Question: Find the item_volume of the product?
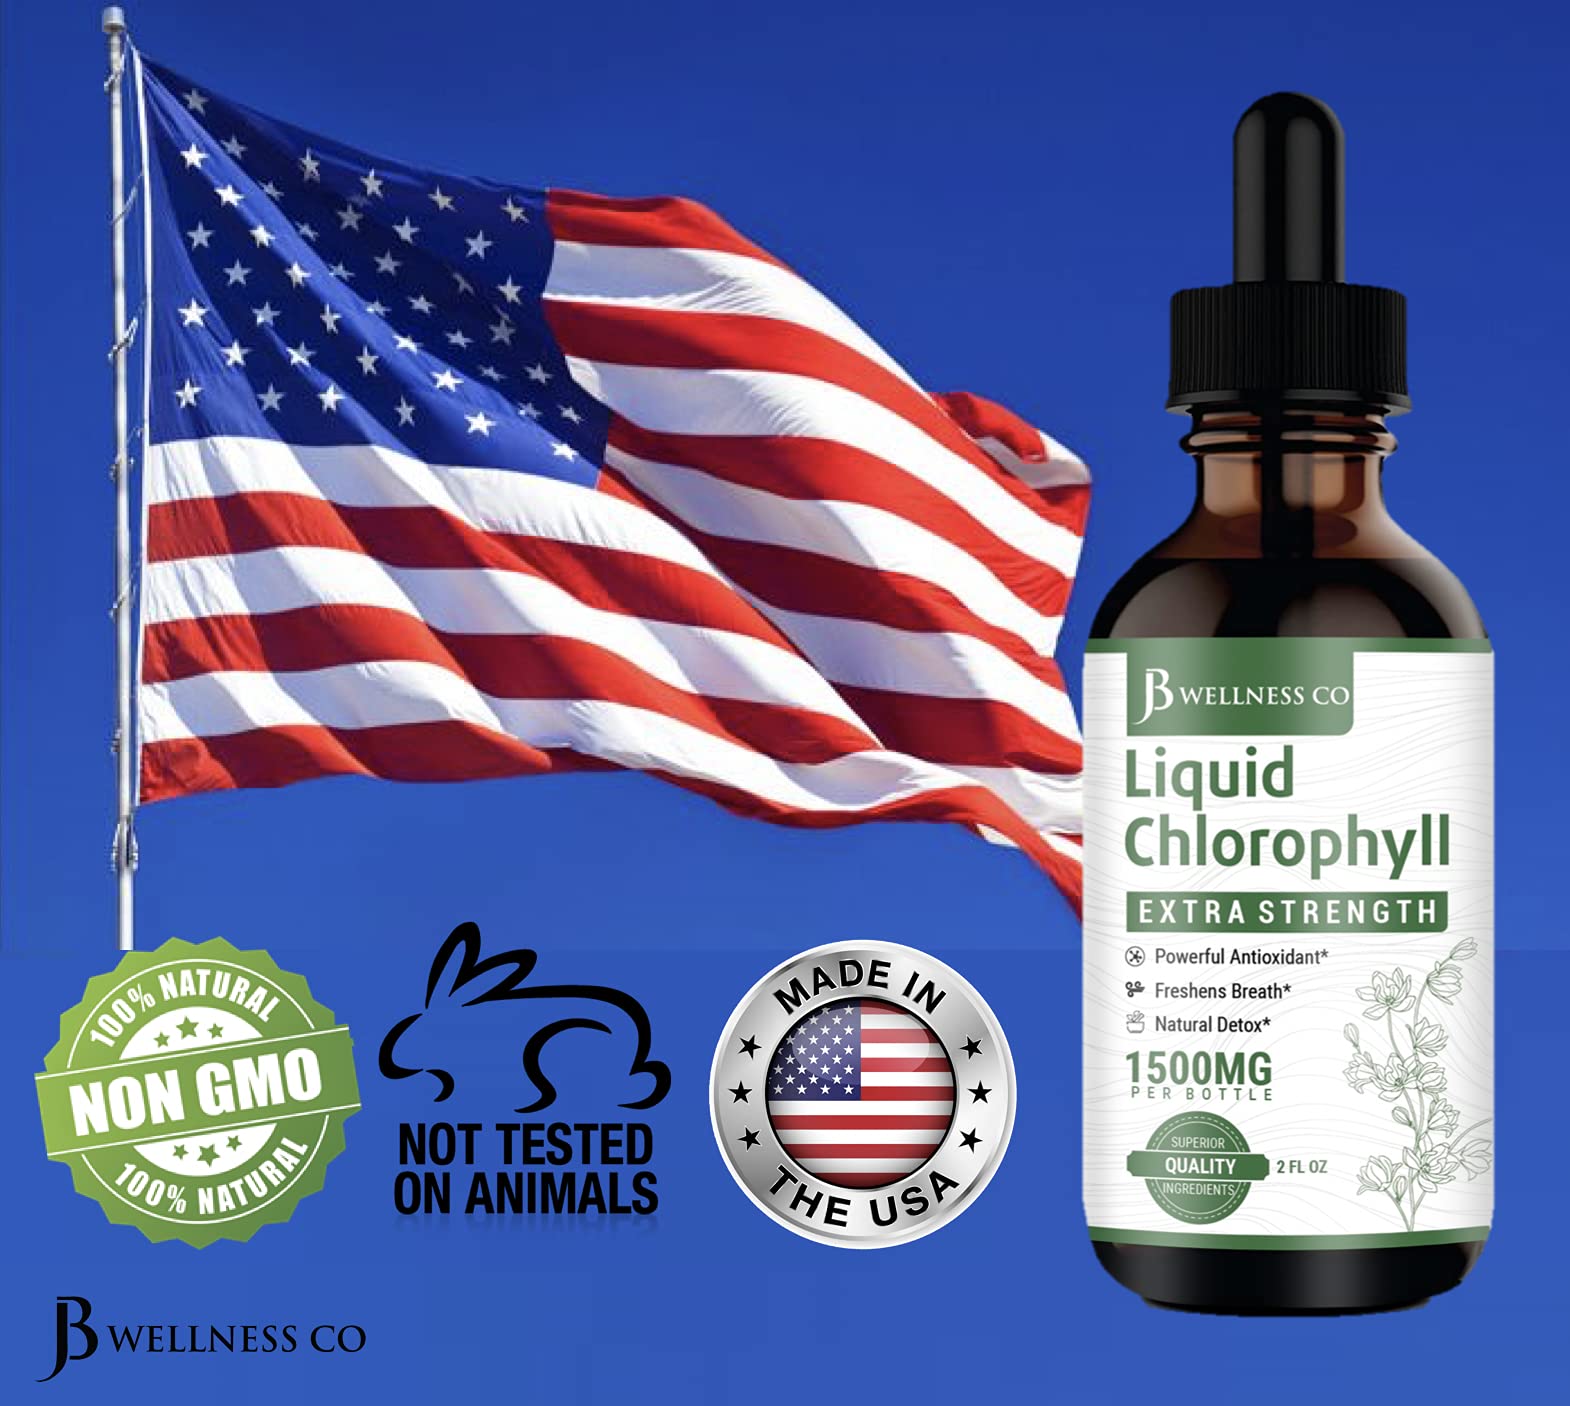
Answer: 2.0 fluid ounce